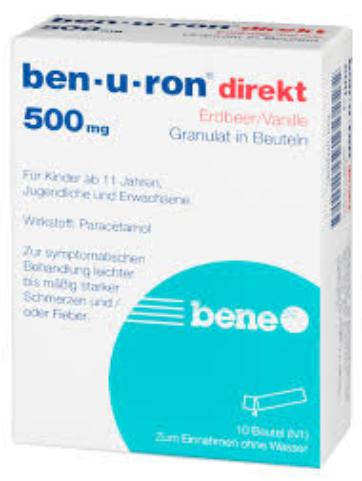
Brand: benuron
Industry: Medical